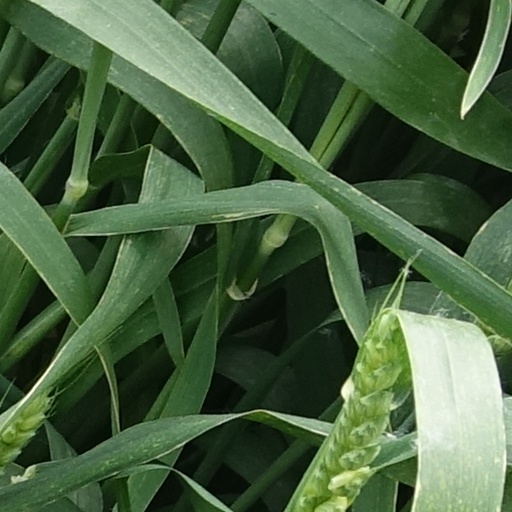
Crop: wheat